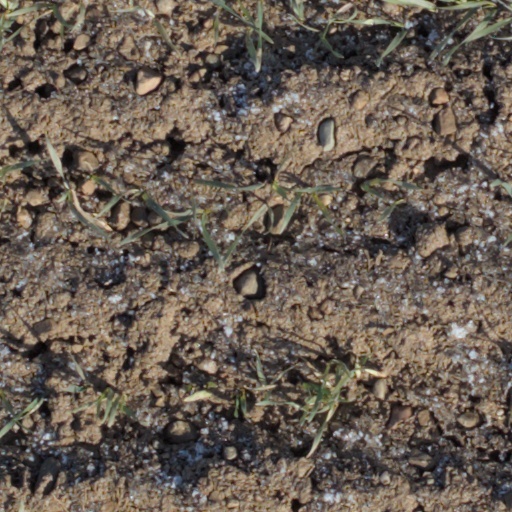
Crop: wheat